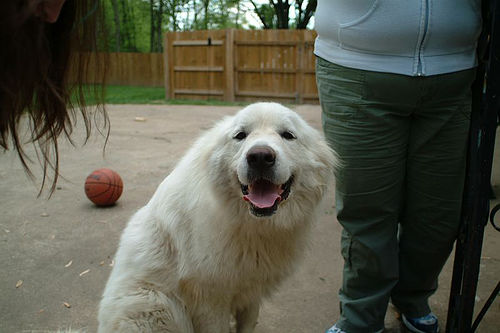
Breed: great pyrenees